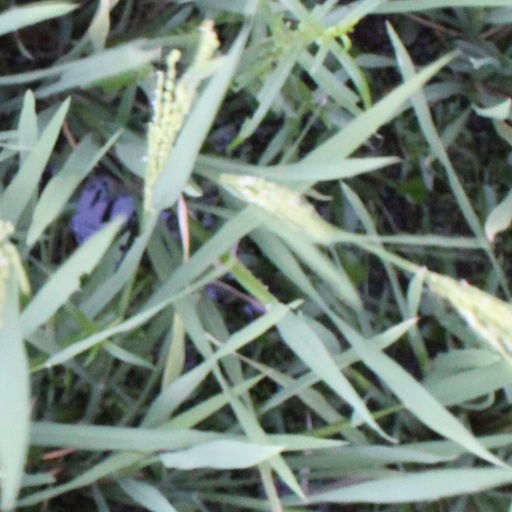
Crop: rice